Goat Canyon (Tijuana River Valley)

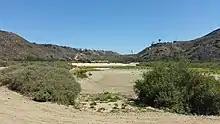
Sediment Basin located on the floor of Goat Canyon.

A sediment basin was constructed at the mouth of the canyon in 2005 because significant amounts of material originating from south of the border were deposited in the Tijuana River Estuary, leading to loss of habitat. The yearly cost of emptying the sediment basin is between and over . By 2009, over 65,000 people lived in the Mexican portion of the canyon, part of which is Colonia San Bernardo. By 2014, the population in the Mexican portion of the canyon had grown to 85,000; the housing was described as a "shanty town". Even with the pipeline and later upgrades to the International Boundary Wastewater Treatment Plant, sewage still flows into Goat Canyon.